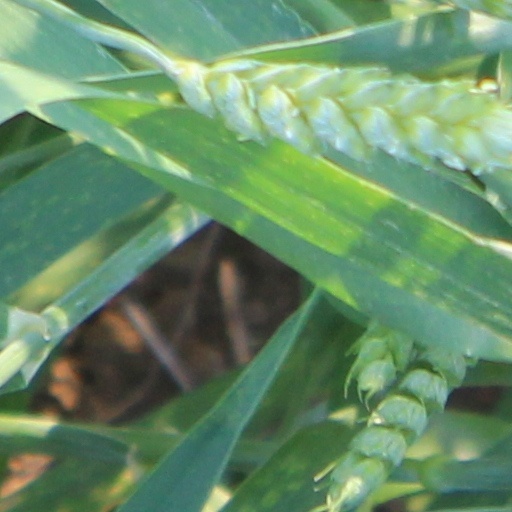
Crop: wheat